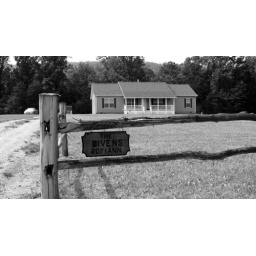
This is my grandparents' new home in Virginia. My granddaddy made that fence and sign himself.